Wu Te-kung

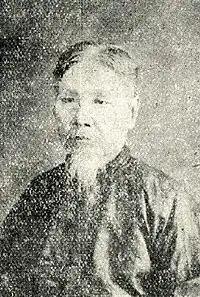
Portrait of Wu Te-kung by Government-General of Taiwan.

Wu Te-kung (Chinese: 吳德功; 1850–1924), also known by his courtesy name Ju-neng (汝能) and pseudonym Li-hsuan (立軒), was a native of Changhua, Taiwan, and one of the founders of the Chang Hwa Bank. He made significant contributions to social welfare in the Changhua region, overseeing the establishment of institutions such as the Changhua Infant Care Center, Loyalty Shrine, and Integrity and Filial Piety Shrine. In later years, he actively participated in the restoration and relocation of the Integrity and Filial Piety Shrine of Changhua. Wu's literary works include "The Cession of Taiwan" (讓臺記), the first chronicle in Taiwan using a dual calendar system of the Western and traditional lunar calendars. He also authored "Poetry Manuscript of Juei Tao Chamber" (瑞桃齋詩稿), "Juei Tao Chamber Prose Anthology" (瑞桃齋文稿), and "A Brief History of the Rebellion of Tai Chao-chun" (戴案紀略), among others.